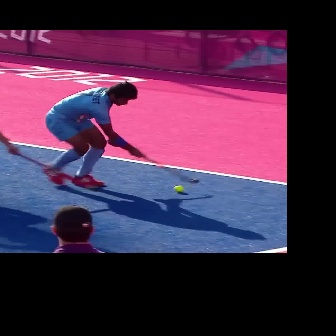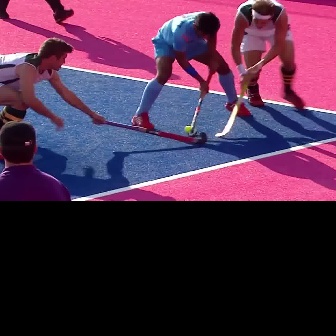
  Please identify the target specified by the bounding box [41,83,146,188] in the first image and locate it in the second image. Return the coordinates in [x_min,y_min,x_max,y_max] format.
Answer: [131,9,250,129]